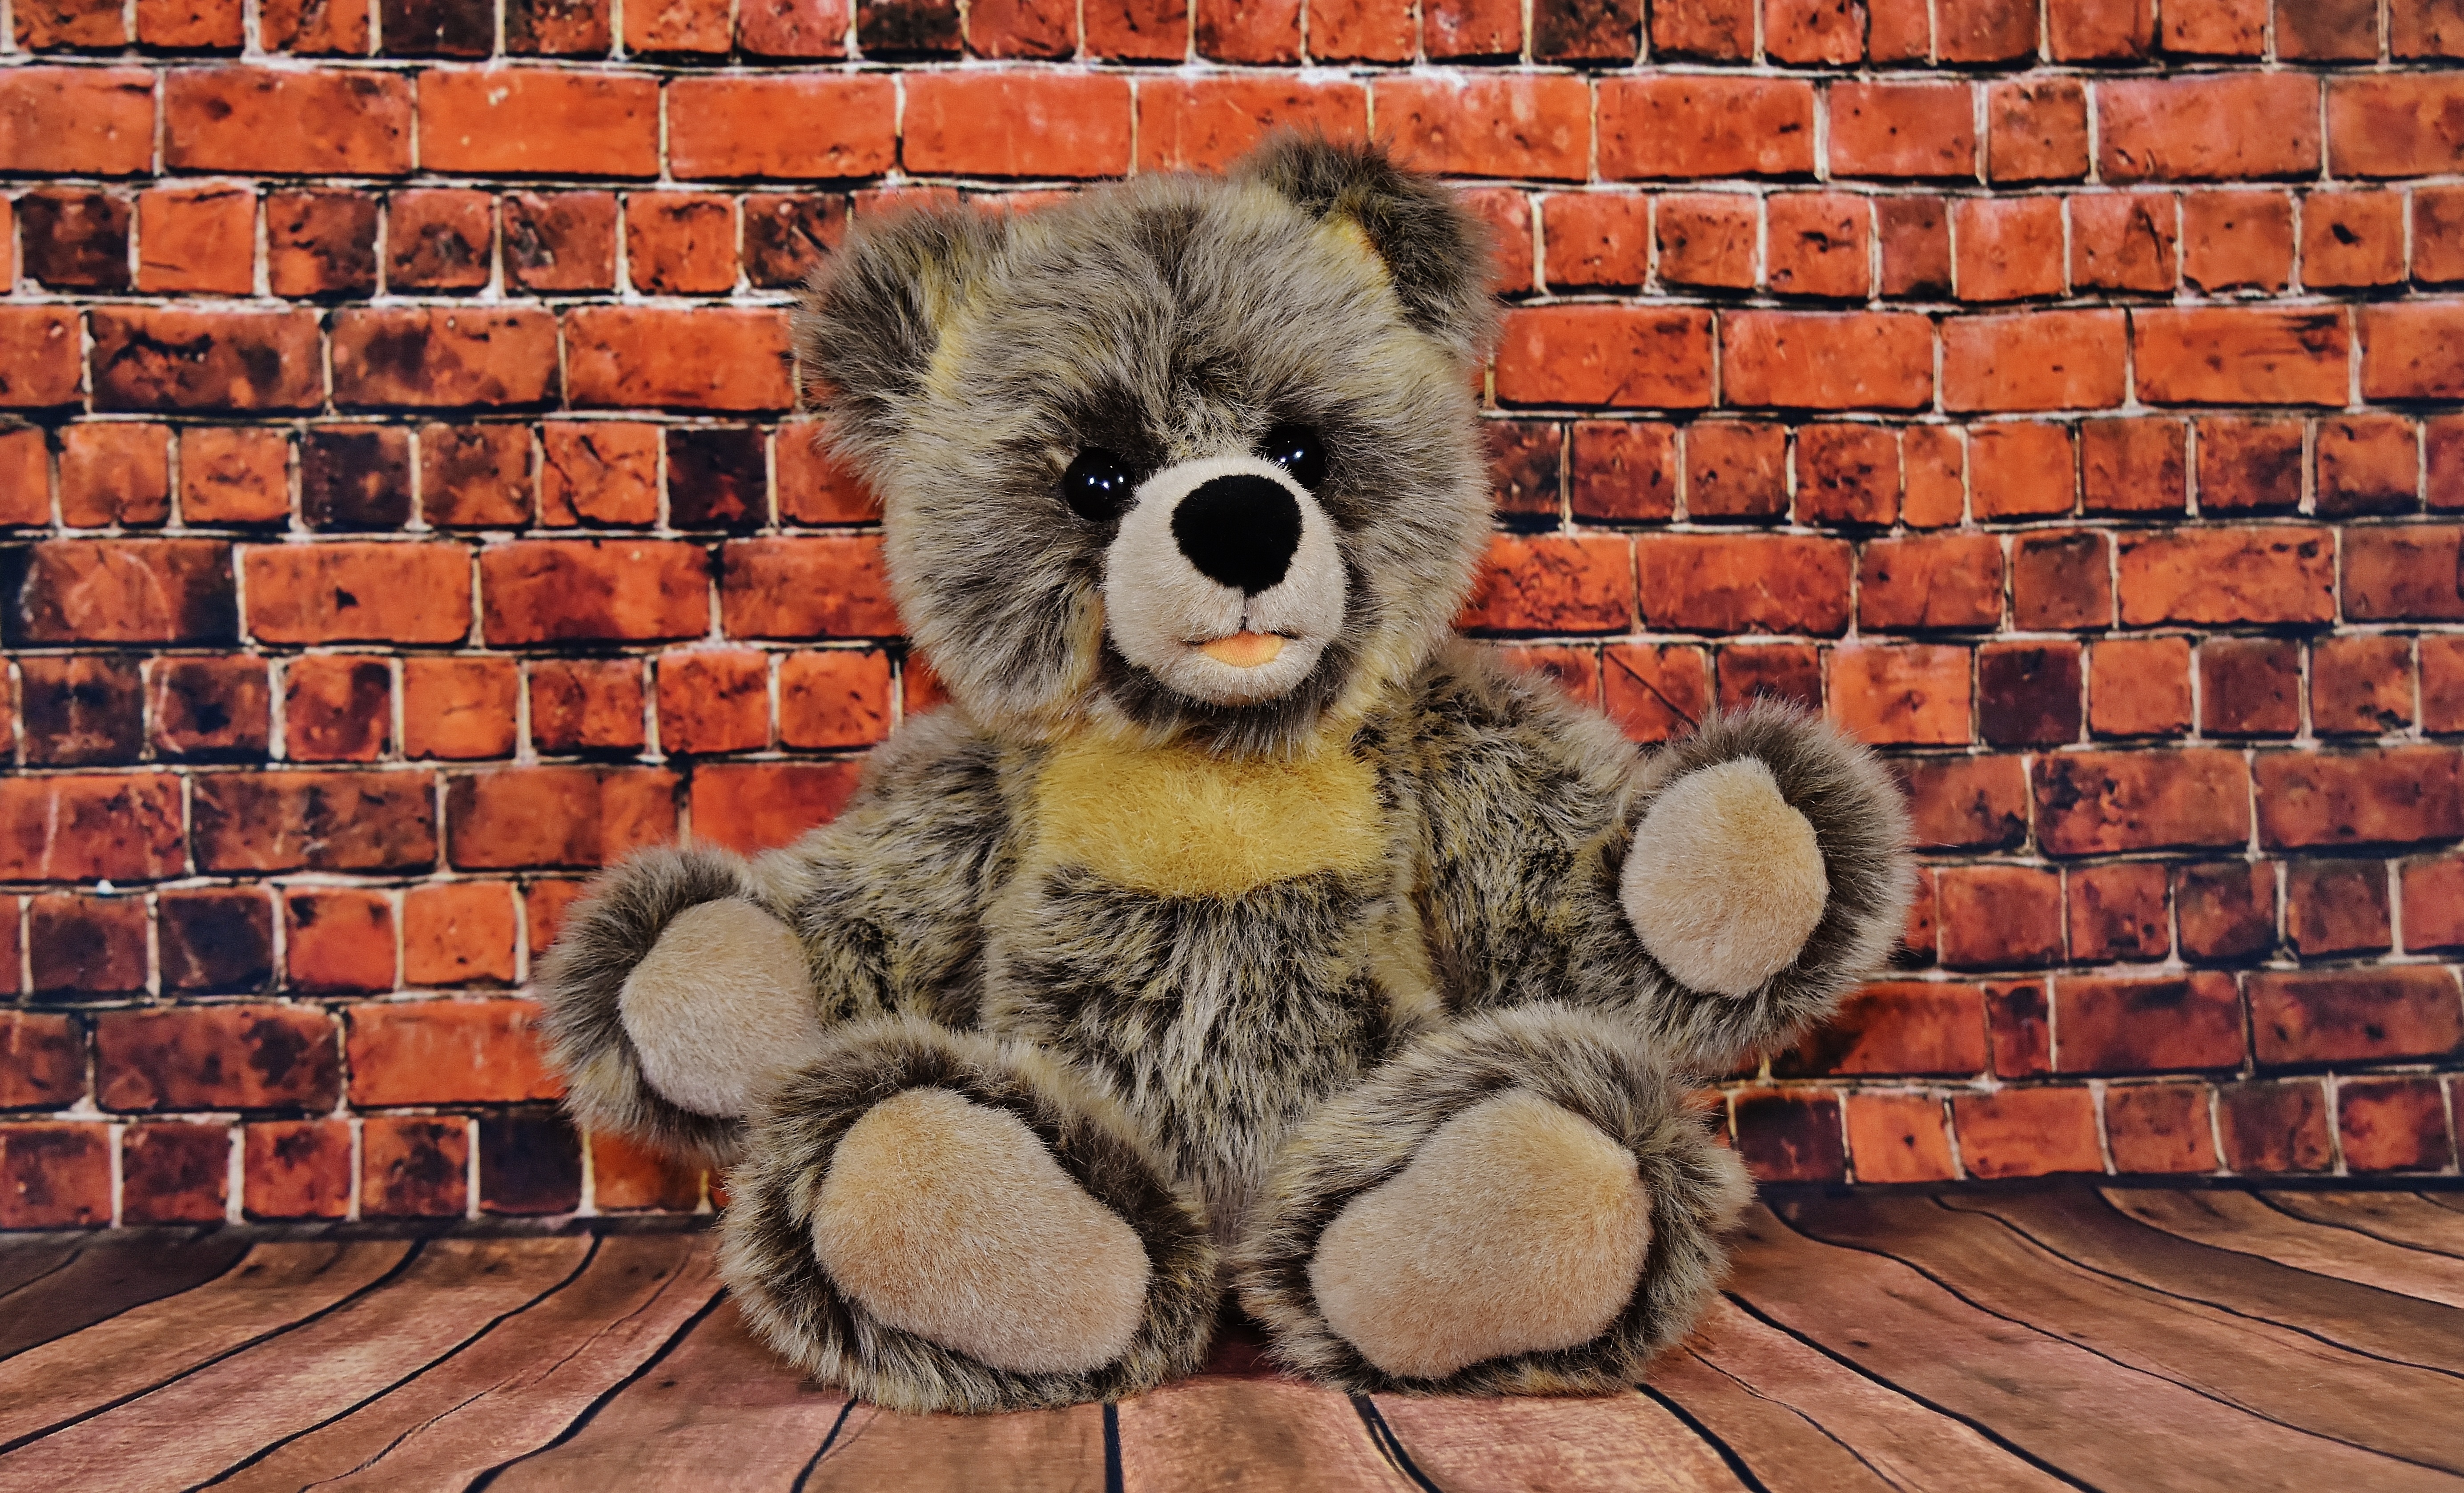
cute, fur, toy, material, teddy bear, textile, stuffed animal, teddy, soft toy, stuffed toy, steiff